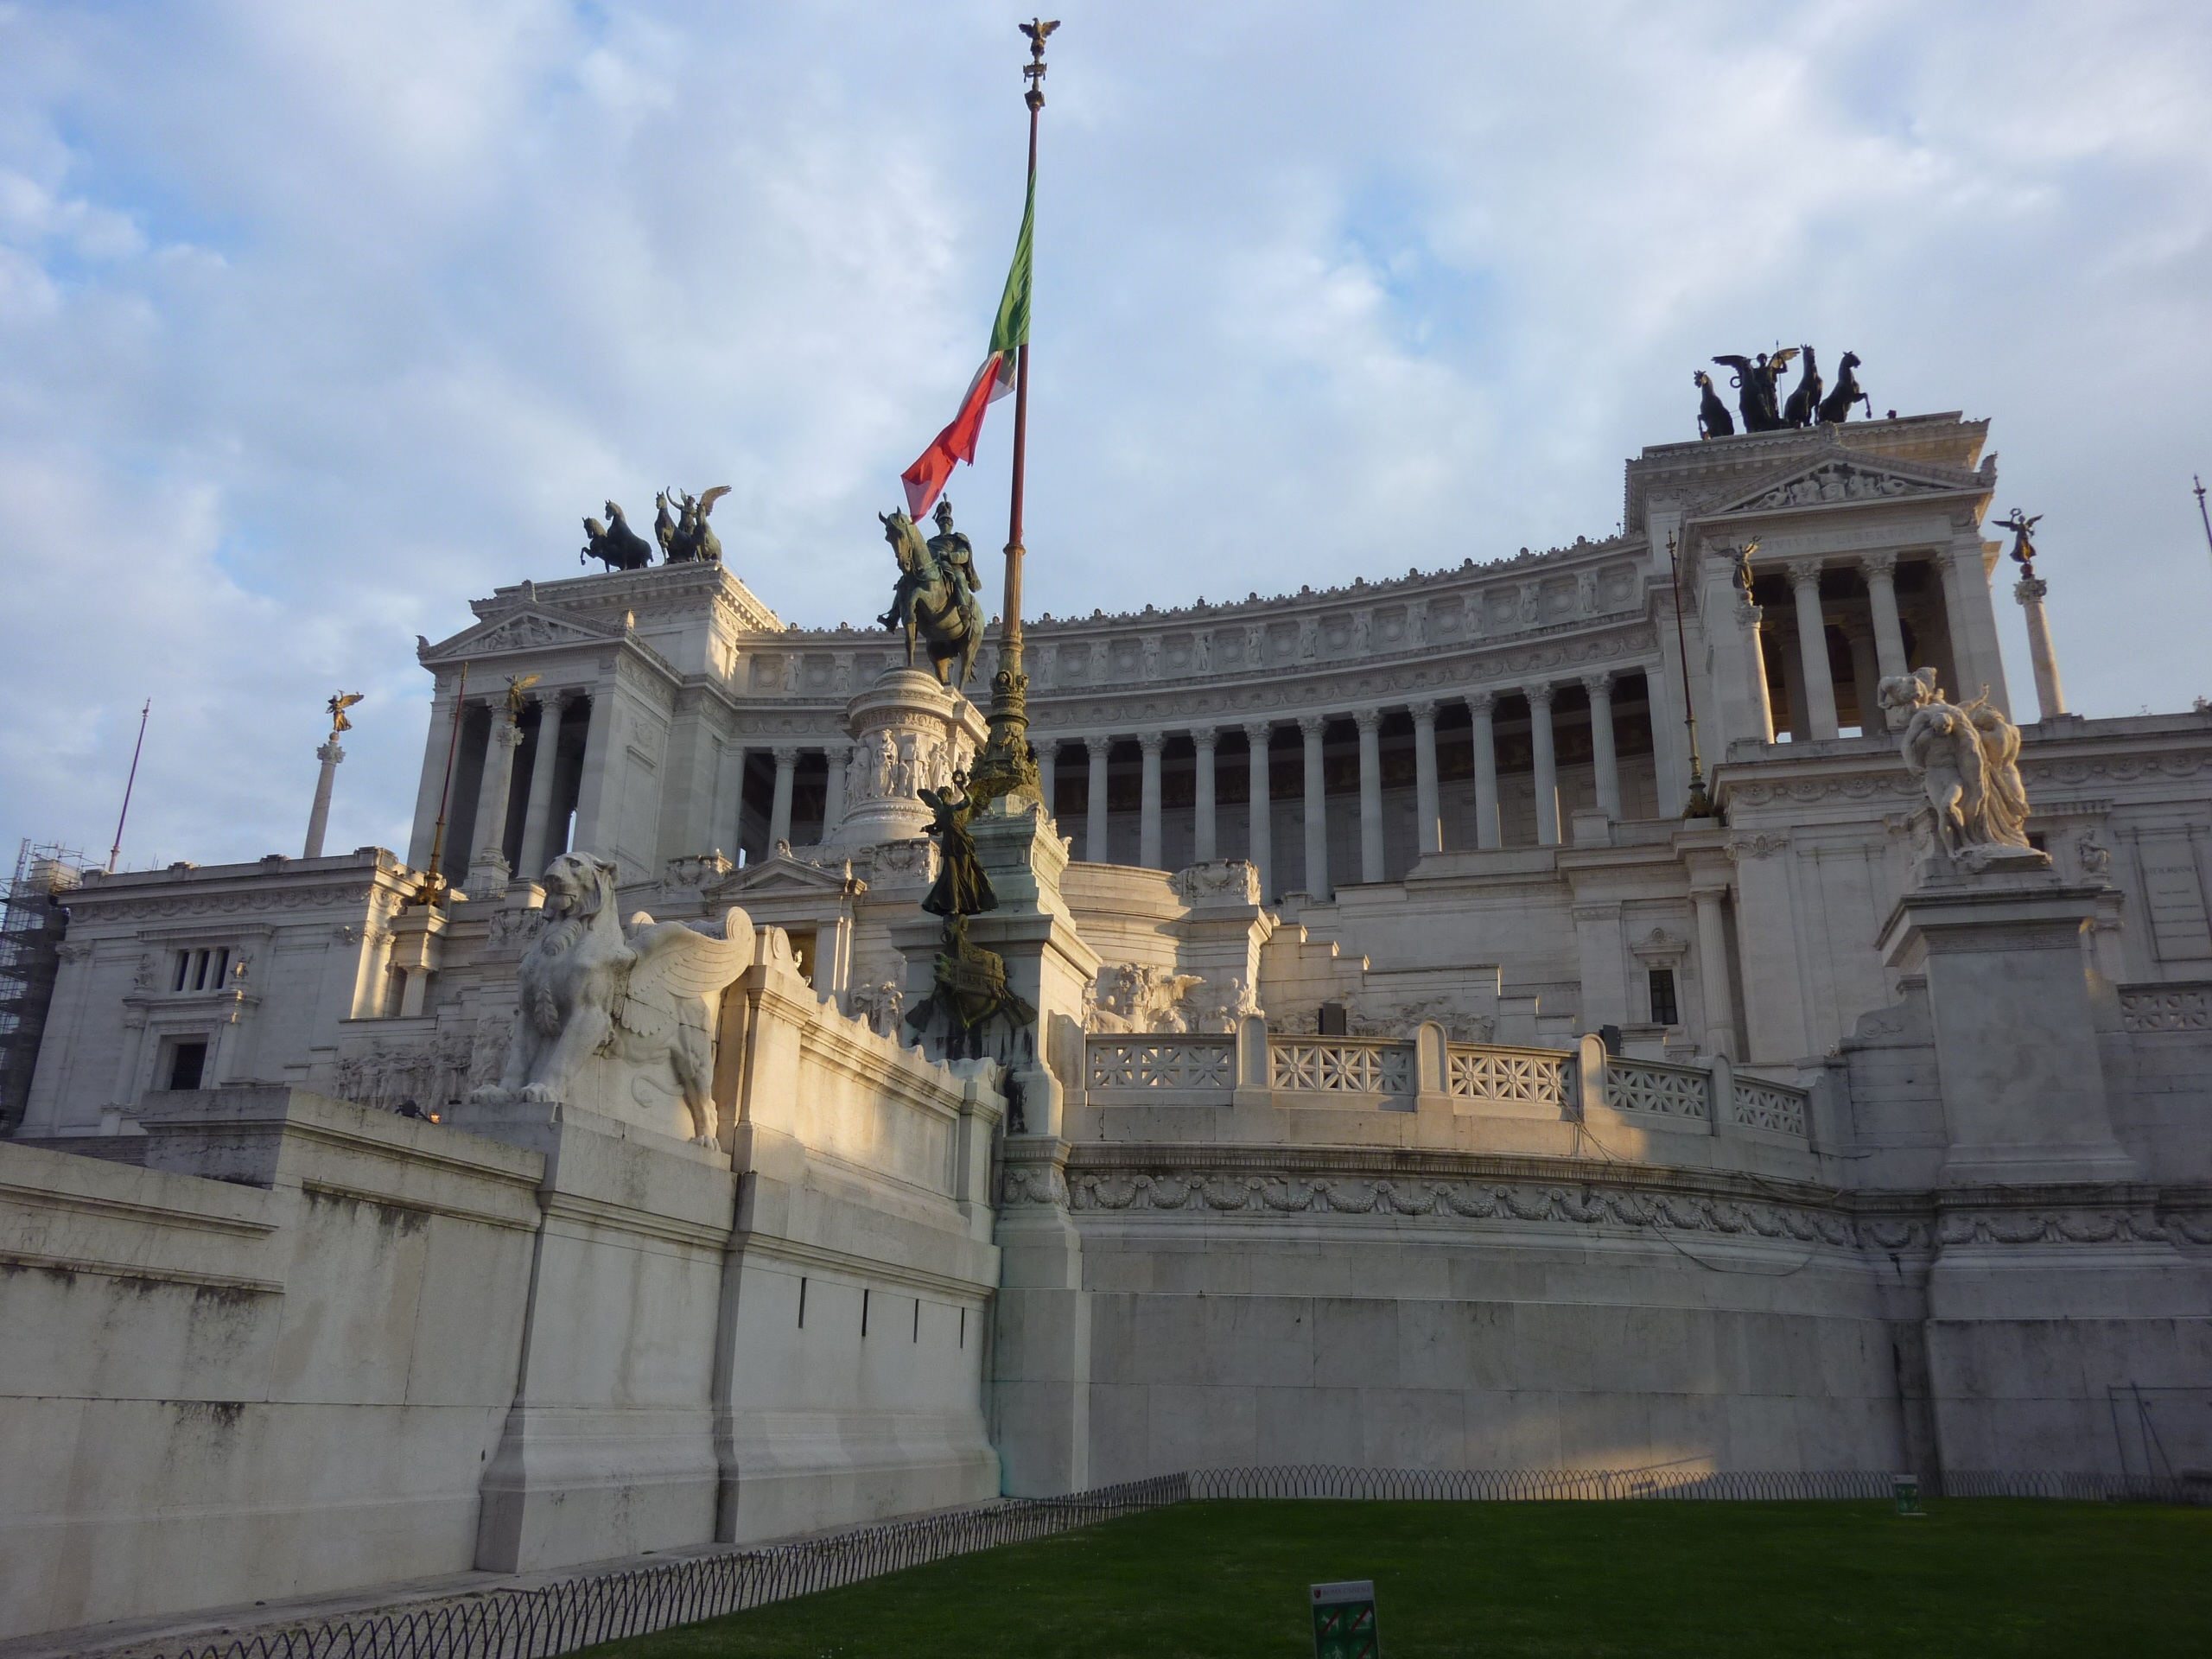
architecture, antique, building, chateau, palace, city, monument, travel, statue, holiday, landmark, italy, tourism, places of interest, rome, monumento, ancient rome, ancient history, nazionale a vittorio emanuele ii